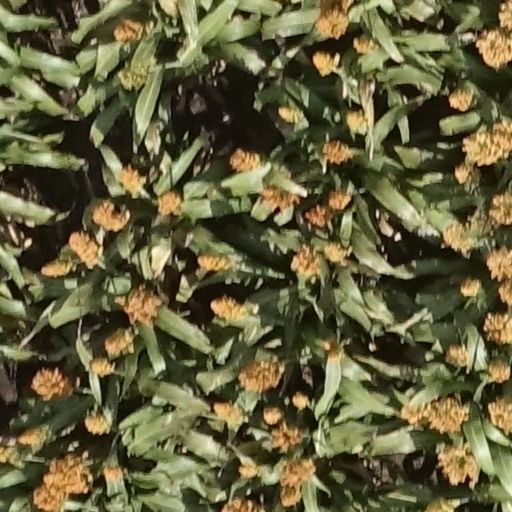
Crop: sorghum